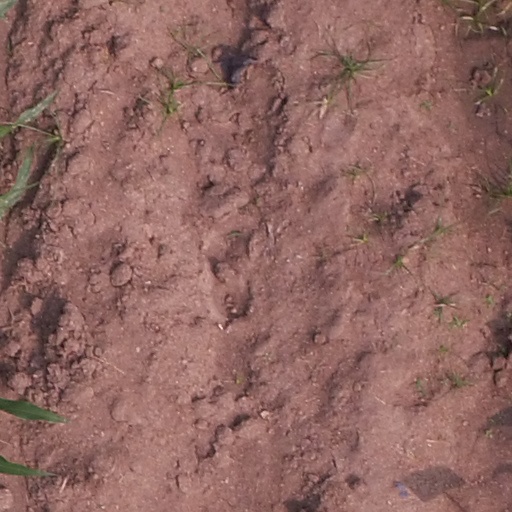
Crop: maize; corn